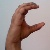
The image shows a hand gesture representing the letter 'C' in Indian Sign Language.